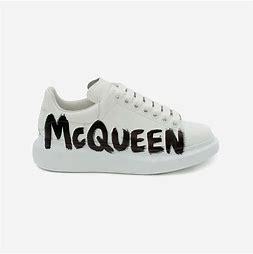
Brand: alexander
Model: mcqueen Oversized